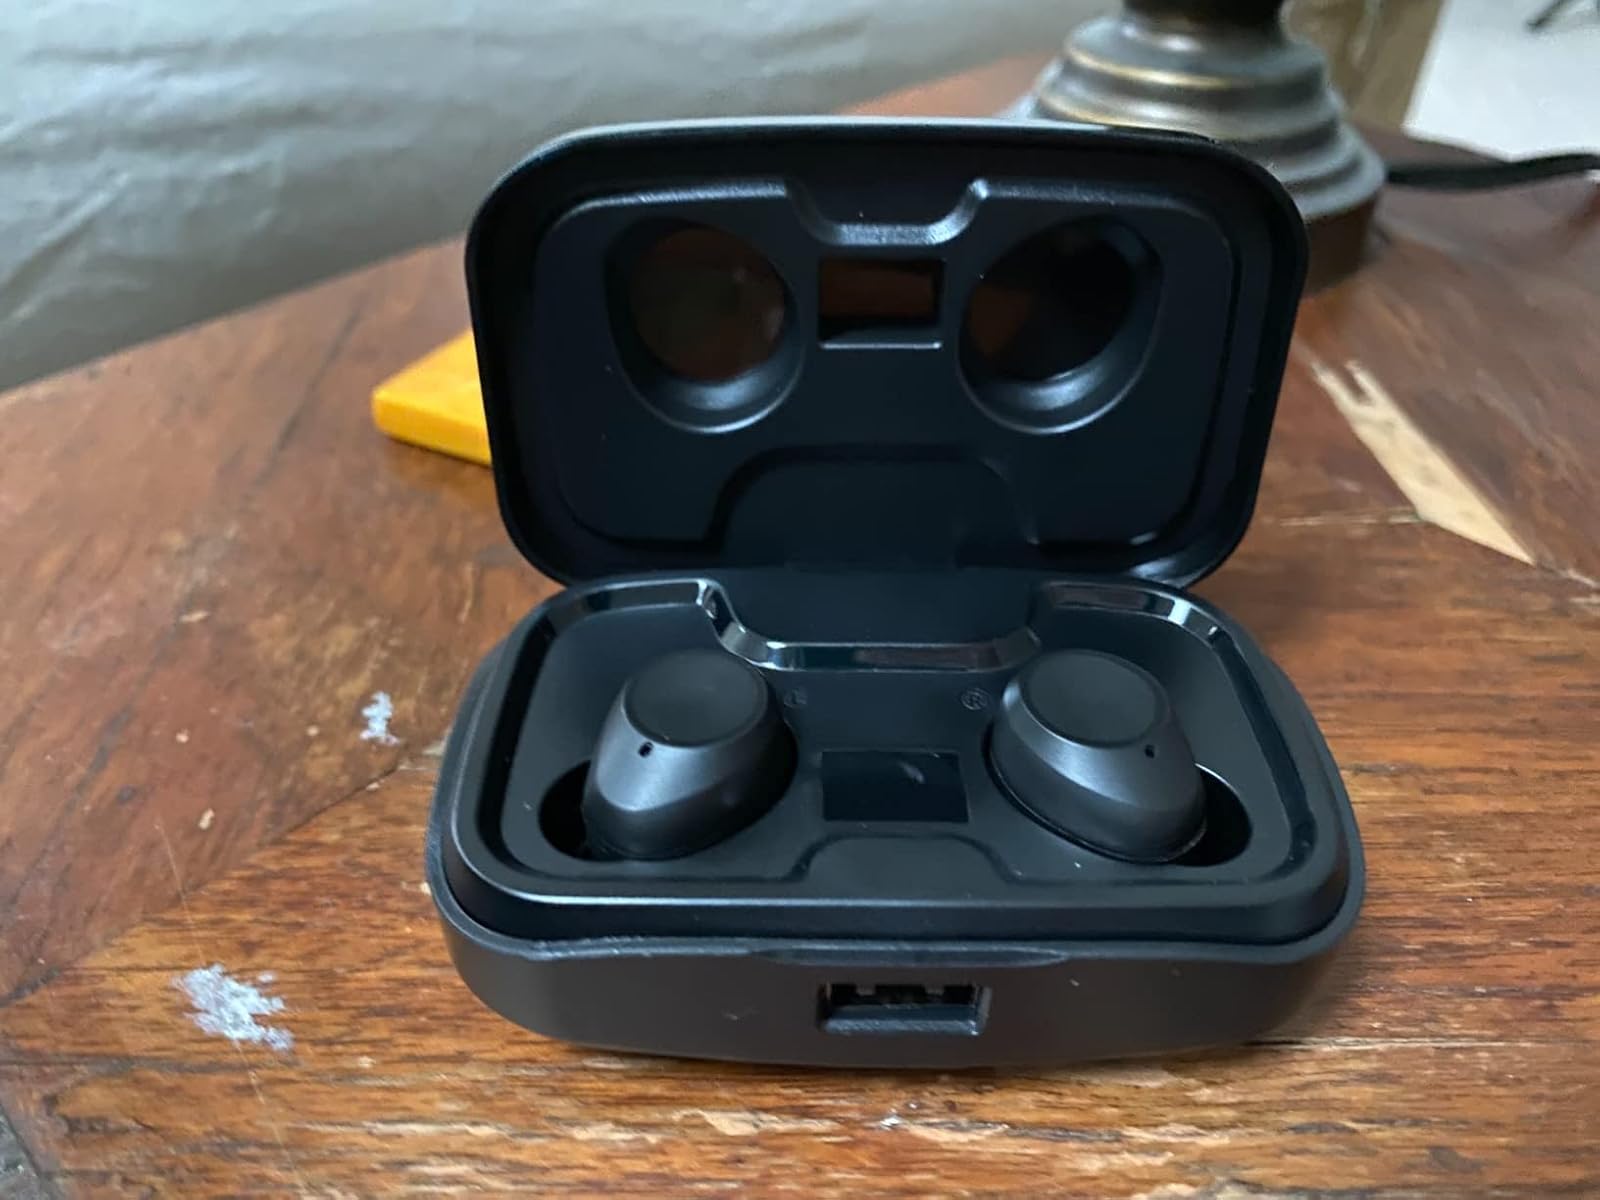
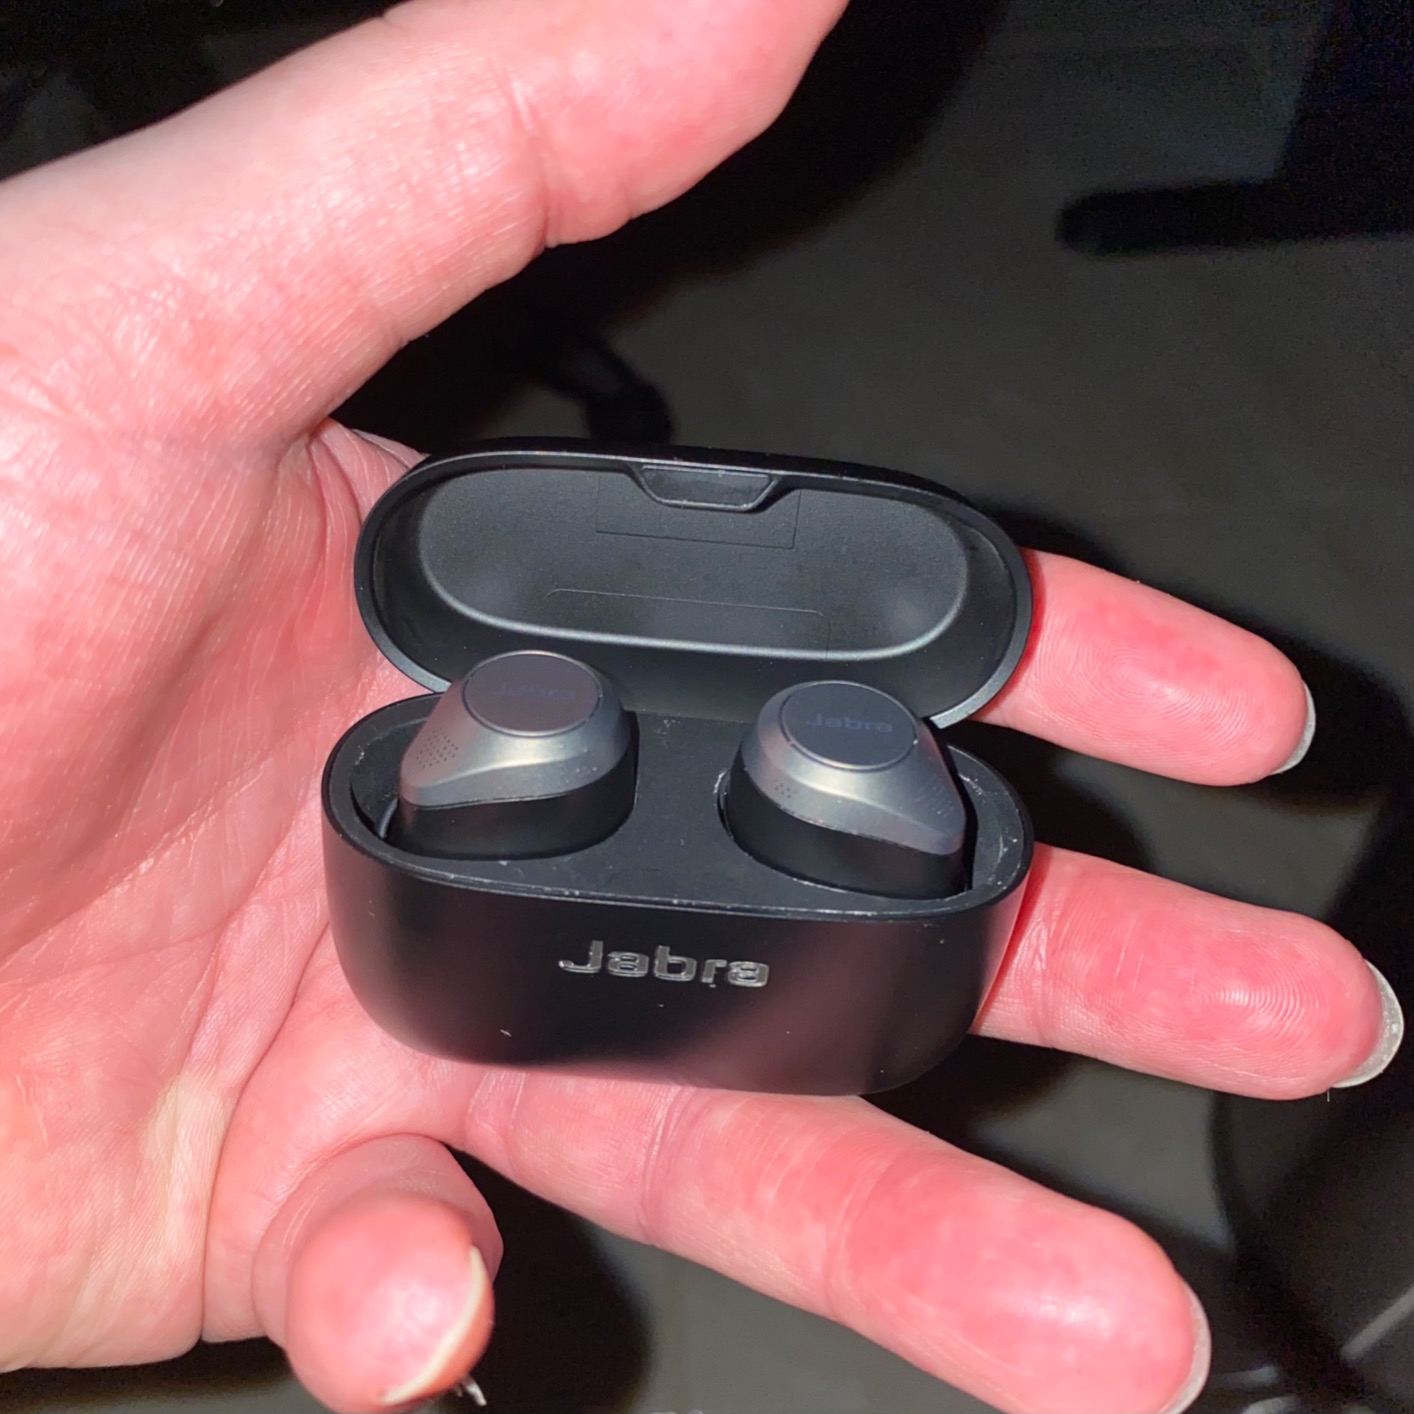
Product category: earbuds
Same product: no